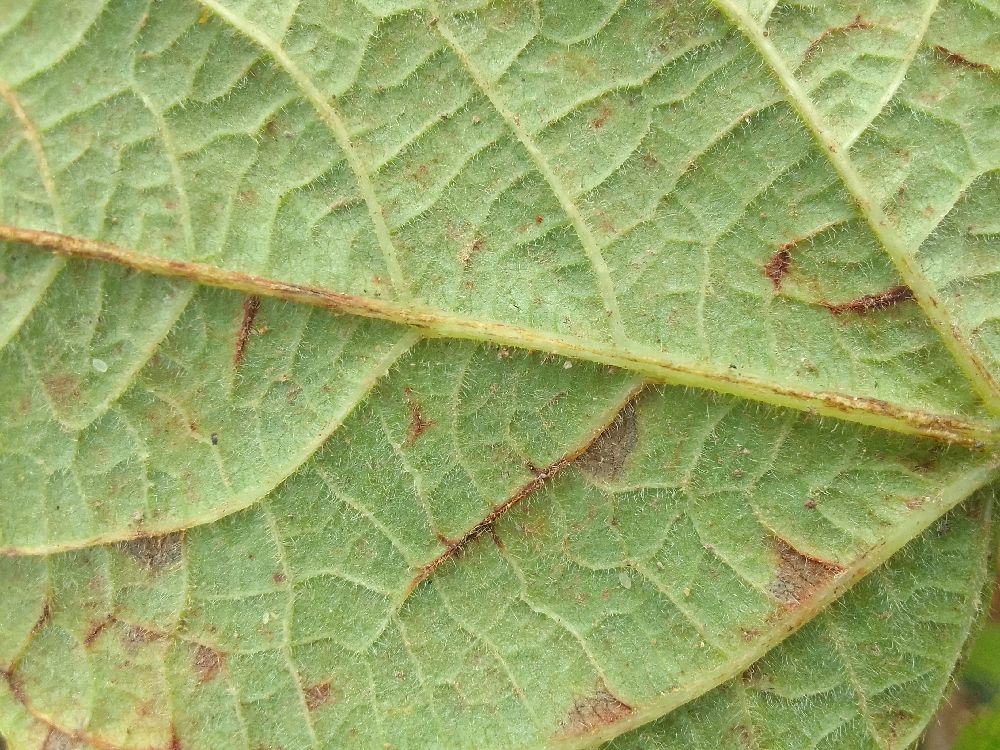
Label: anthracnose